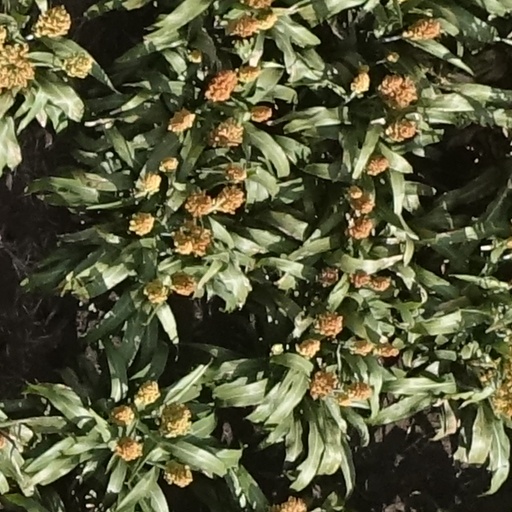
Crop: sorghum